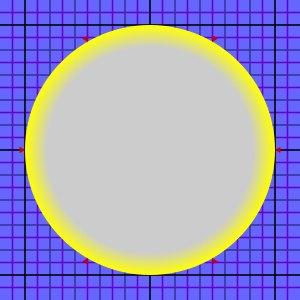
En mathématiques, le disque unité ouvert autour de P, est l'ensemble des points dont la distance de P est inférieure à 1 :